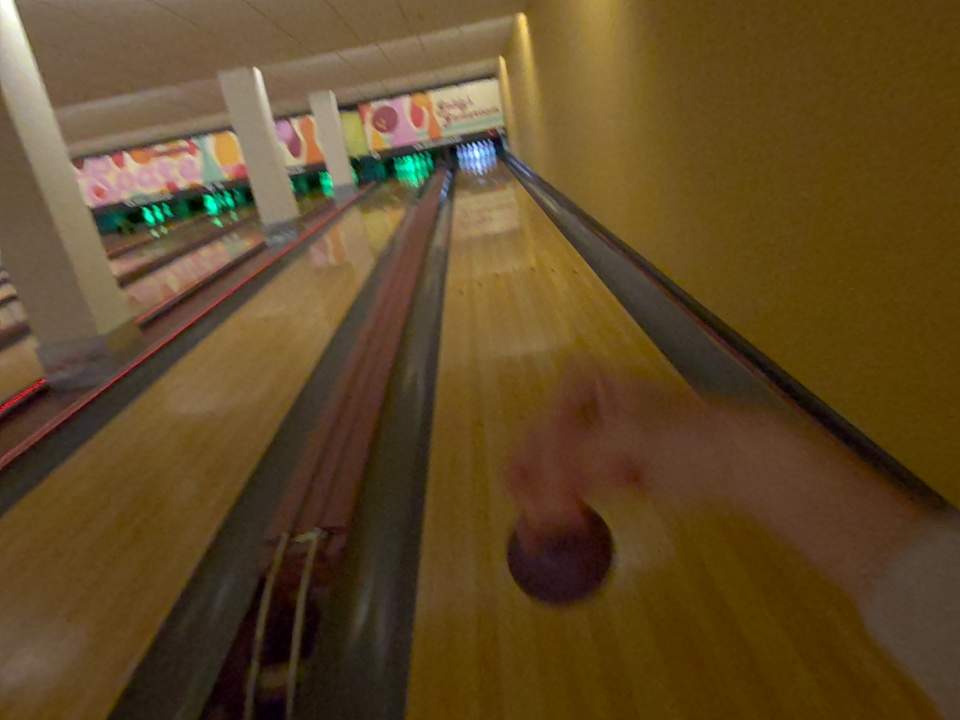
Object: bowling_ball